Abd al-Hadi Palace

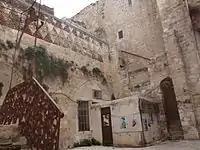
Inside courtyard, Abd al-Hadi Palace, 2011

The Abd al-Hadi Palace or Qasr Abd al-Hadi is a large palace located in the Qaryun quarter of the Old City of Nablus, West Bank, Palestine. It was built in the 19th century as a residence for the dominant Abd al-Hadi clan of the District of Nablus. It consists of three floors, arches, winding staircases, hidden courtyards, gardens, balconies, and built mainly of white limestone.